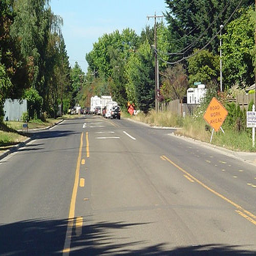
A sign on a road in a small roural area
A street with cars and truck in distance and trees on side.
a road with a road work ahead sign along its side
A street with a road work sign that is filled with cars a few blocks ahead.
A long street with an orange road word ahead sign.